Grove Road Cemetery, Harrogate

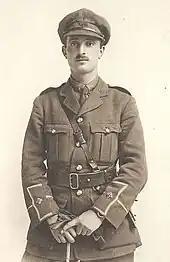
Lieut. D.S. Bell

In 2016, a privately owned memorial stone dedicated to First World War casualty Lieutenant Donald Simpson Bell VC (1890–1916),